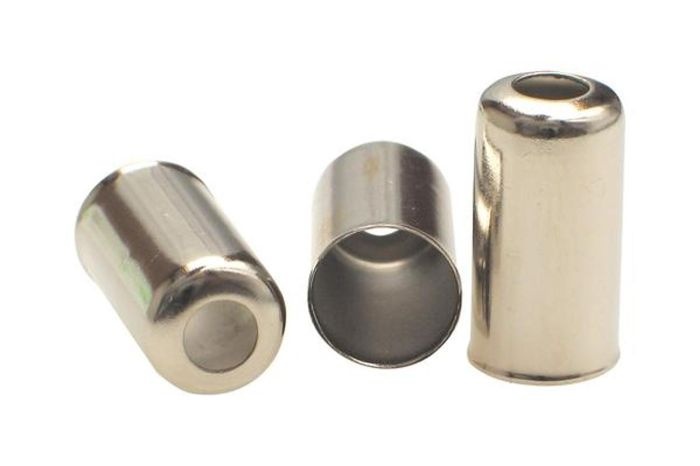
HOUSING END 8M - (10 PKG) 01-0006
MFG Part Number: 01-0006 (Fittings sold only in package of 10-priced per package) Cable housing end 8mm for 7mm housing.
Brand: Motion Pro
Category: Sporting Goods > Outdoor Recreation > Winter Sports & Activities > Skiing & Snowboarding > Ski & Snowboard Tuning Tools